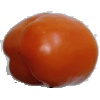
Label: Pepper Orange 1